William the Conqueror

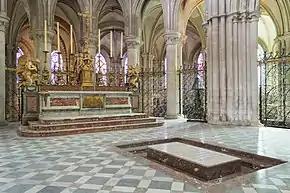
William's grave before the high altar in the Abbaye-aux-Hommes, Caen

After 1066, William did not attempt to integrate his separate domains into one unified realm with one set of laws. His seal from after 1066, of which six impressions still survive, was made for him after he conquered England and stressed his role as king, while separately mentioning his role as duke. When in Normandy, William acknowledged that he owed fealty to the French king, but in England no such acknowledgement was made – further evidence that the various parts of William's lands were considered separate. The administrative machinery of Normandy, England, and Maine continued to exist separate from the other lands, with each one retaining its own forms. For example, England continued the use of writs, which were not known on the continent. Also, the charters and documents produced for the government in Normandy differed in formulas from those produced in England.